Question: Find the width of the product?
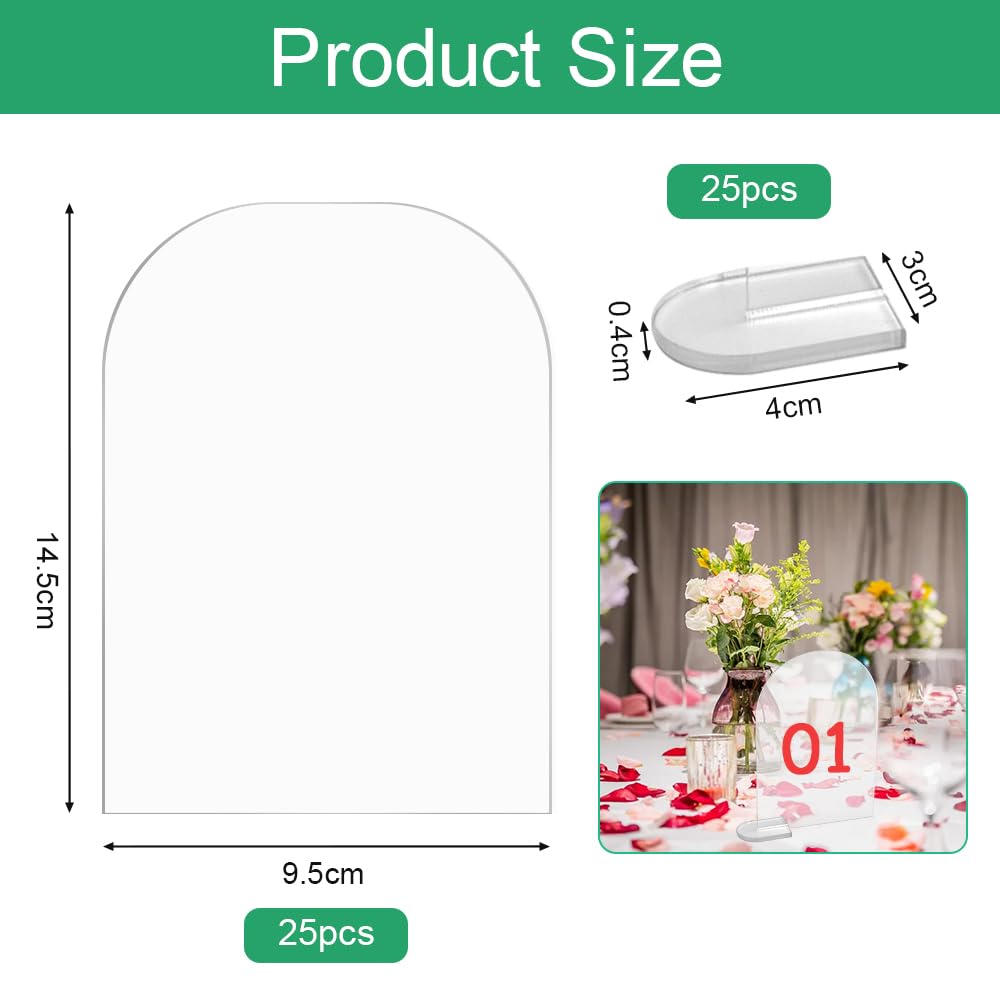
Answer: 9.5 centimetre